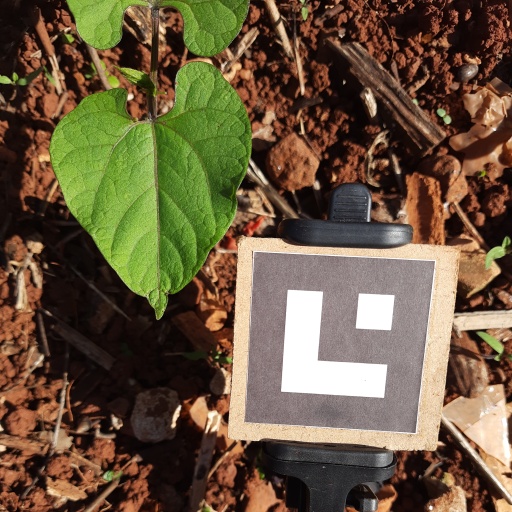
Observations: wavy surface, no eating holes, under sunlight